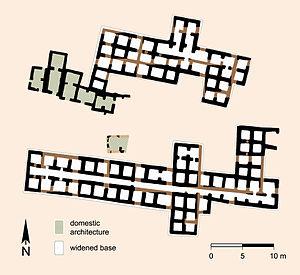
Umm Dabaghiyah est un site archéologique de la Mésopotamie préhistorique, en Irak actuel, est situé à 80 kilomètres au sud-ouest de Mossoul. Il est daté des débuts du Néolithique céramique, antérieur à la culture de Hassuna puis contemporain de celle-ci. Il a été fouillé entre 1971 et 1974 par une équipe britannique dirigée par Diana Kirkbirde.
Le Néolithique du Proche-Orient est chronologiquement le plus précoce des épisodes de passage d'un mode de vie paléolithique à un mode de vie néolithique à se produire dans le monde. Il prend place entre le Levant et le Zagros occidental, incluant une partie de l'Anatolie, au début de l'Holocène, entre 10000 et 5500 av. J.-C. environ.